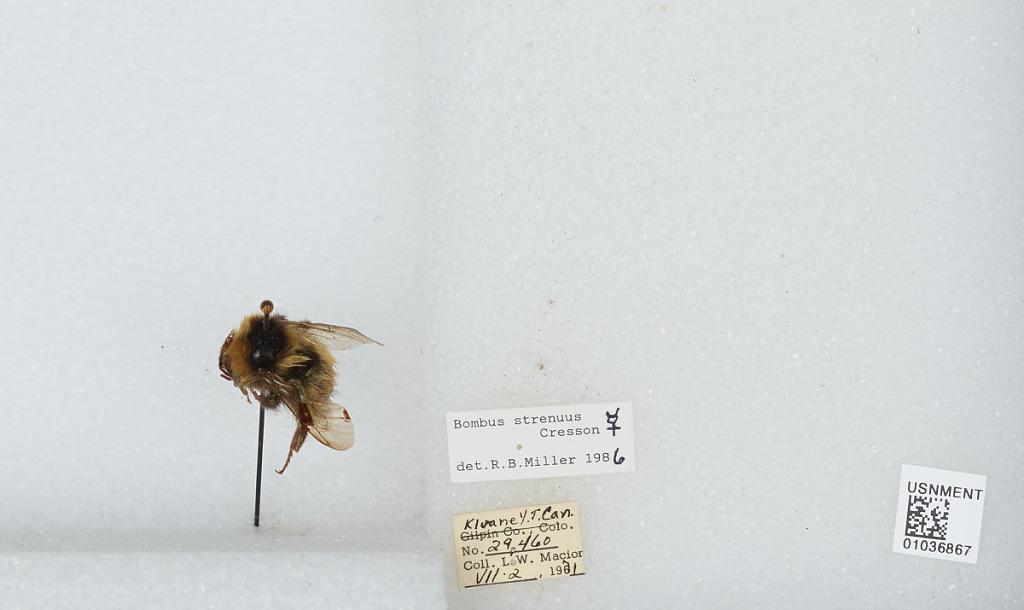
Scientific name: Bombus (Alpinobombus) neoboreus Sladen
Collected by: L. Macior
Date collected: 1971-7-2
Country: Canada
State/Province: Yukon Territory
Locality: Kluane
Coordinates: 60.75, -139.5
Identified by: Miller, R. B.